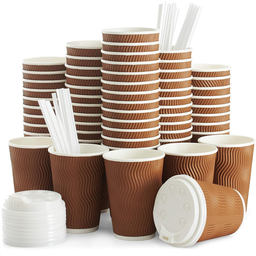
Label: plastic